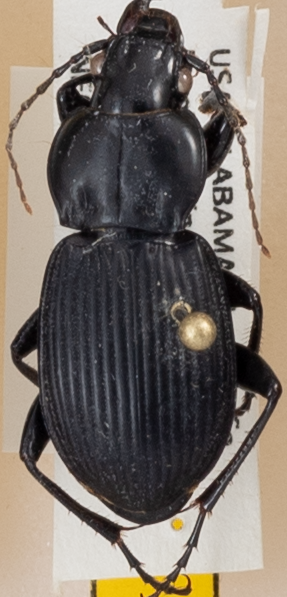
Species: Cyclotrachelus sodalis
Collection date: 2017-06-21
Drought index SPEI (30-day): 2.09
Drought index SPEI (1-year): -0.256
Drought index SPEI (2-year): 0.354